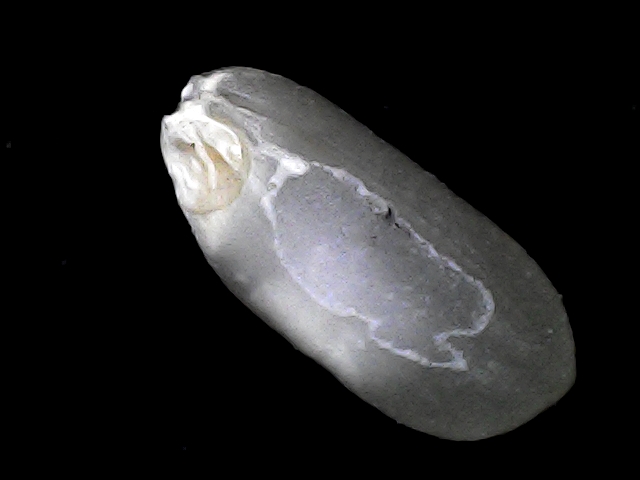
Rice variety: BD52